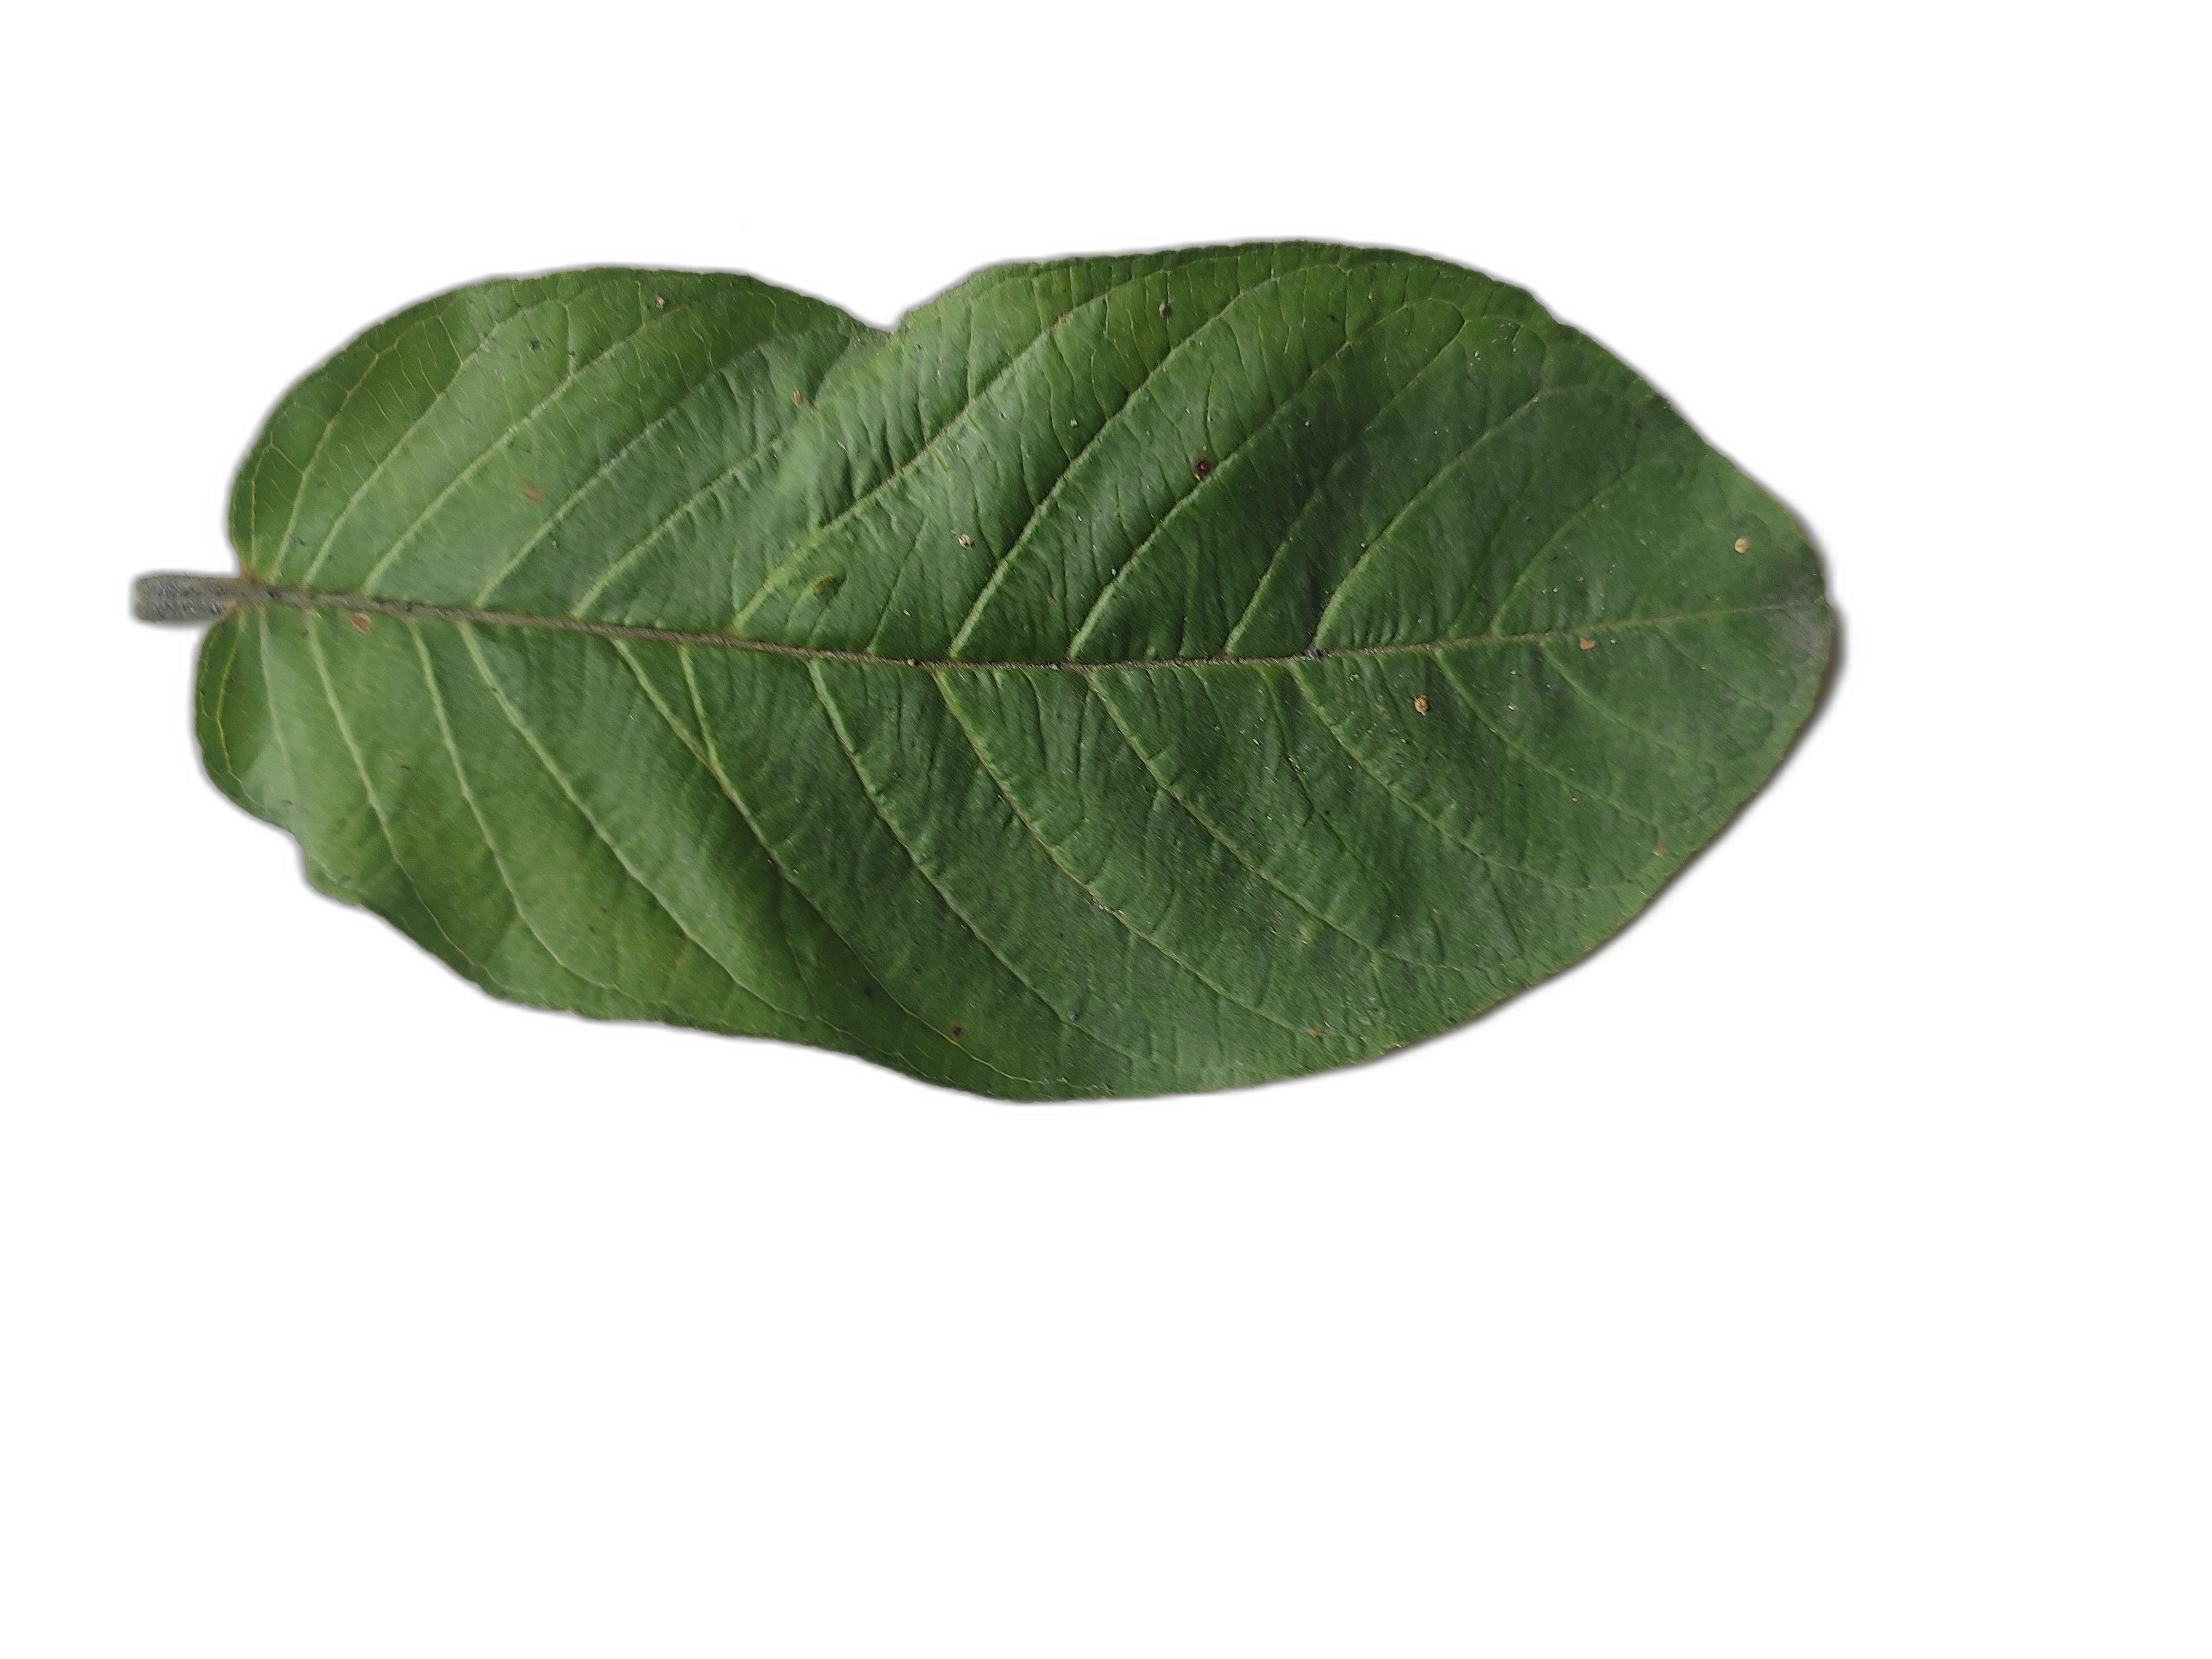
Plant part: leaf
Disease: Healthy